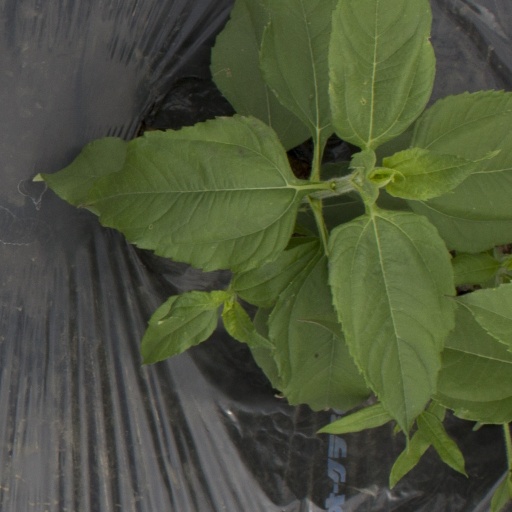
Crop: Jerusalem artichoke